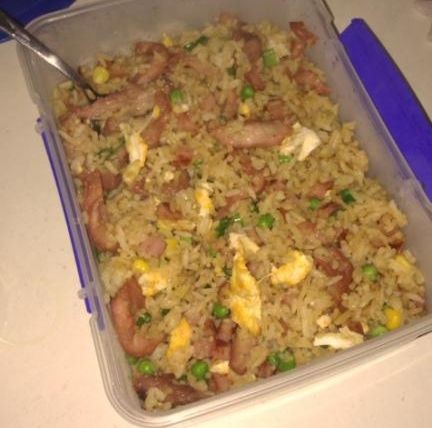
Dish: fried_rice